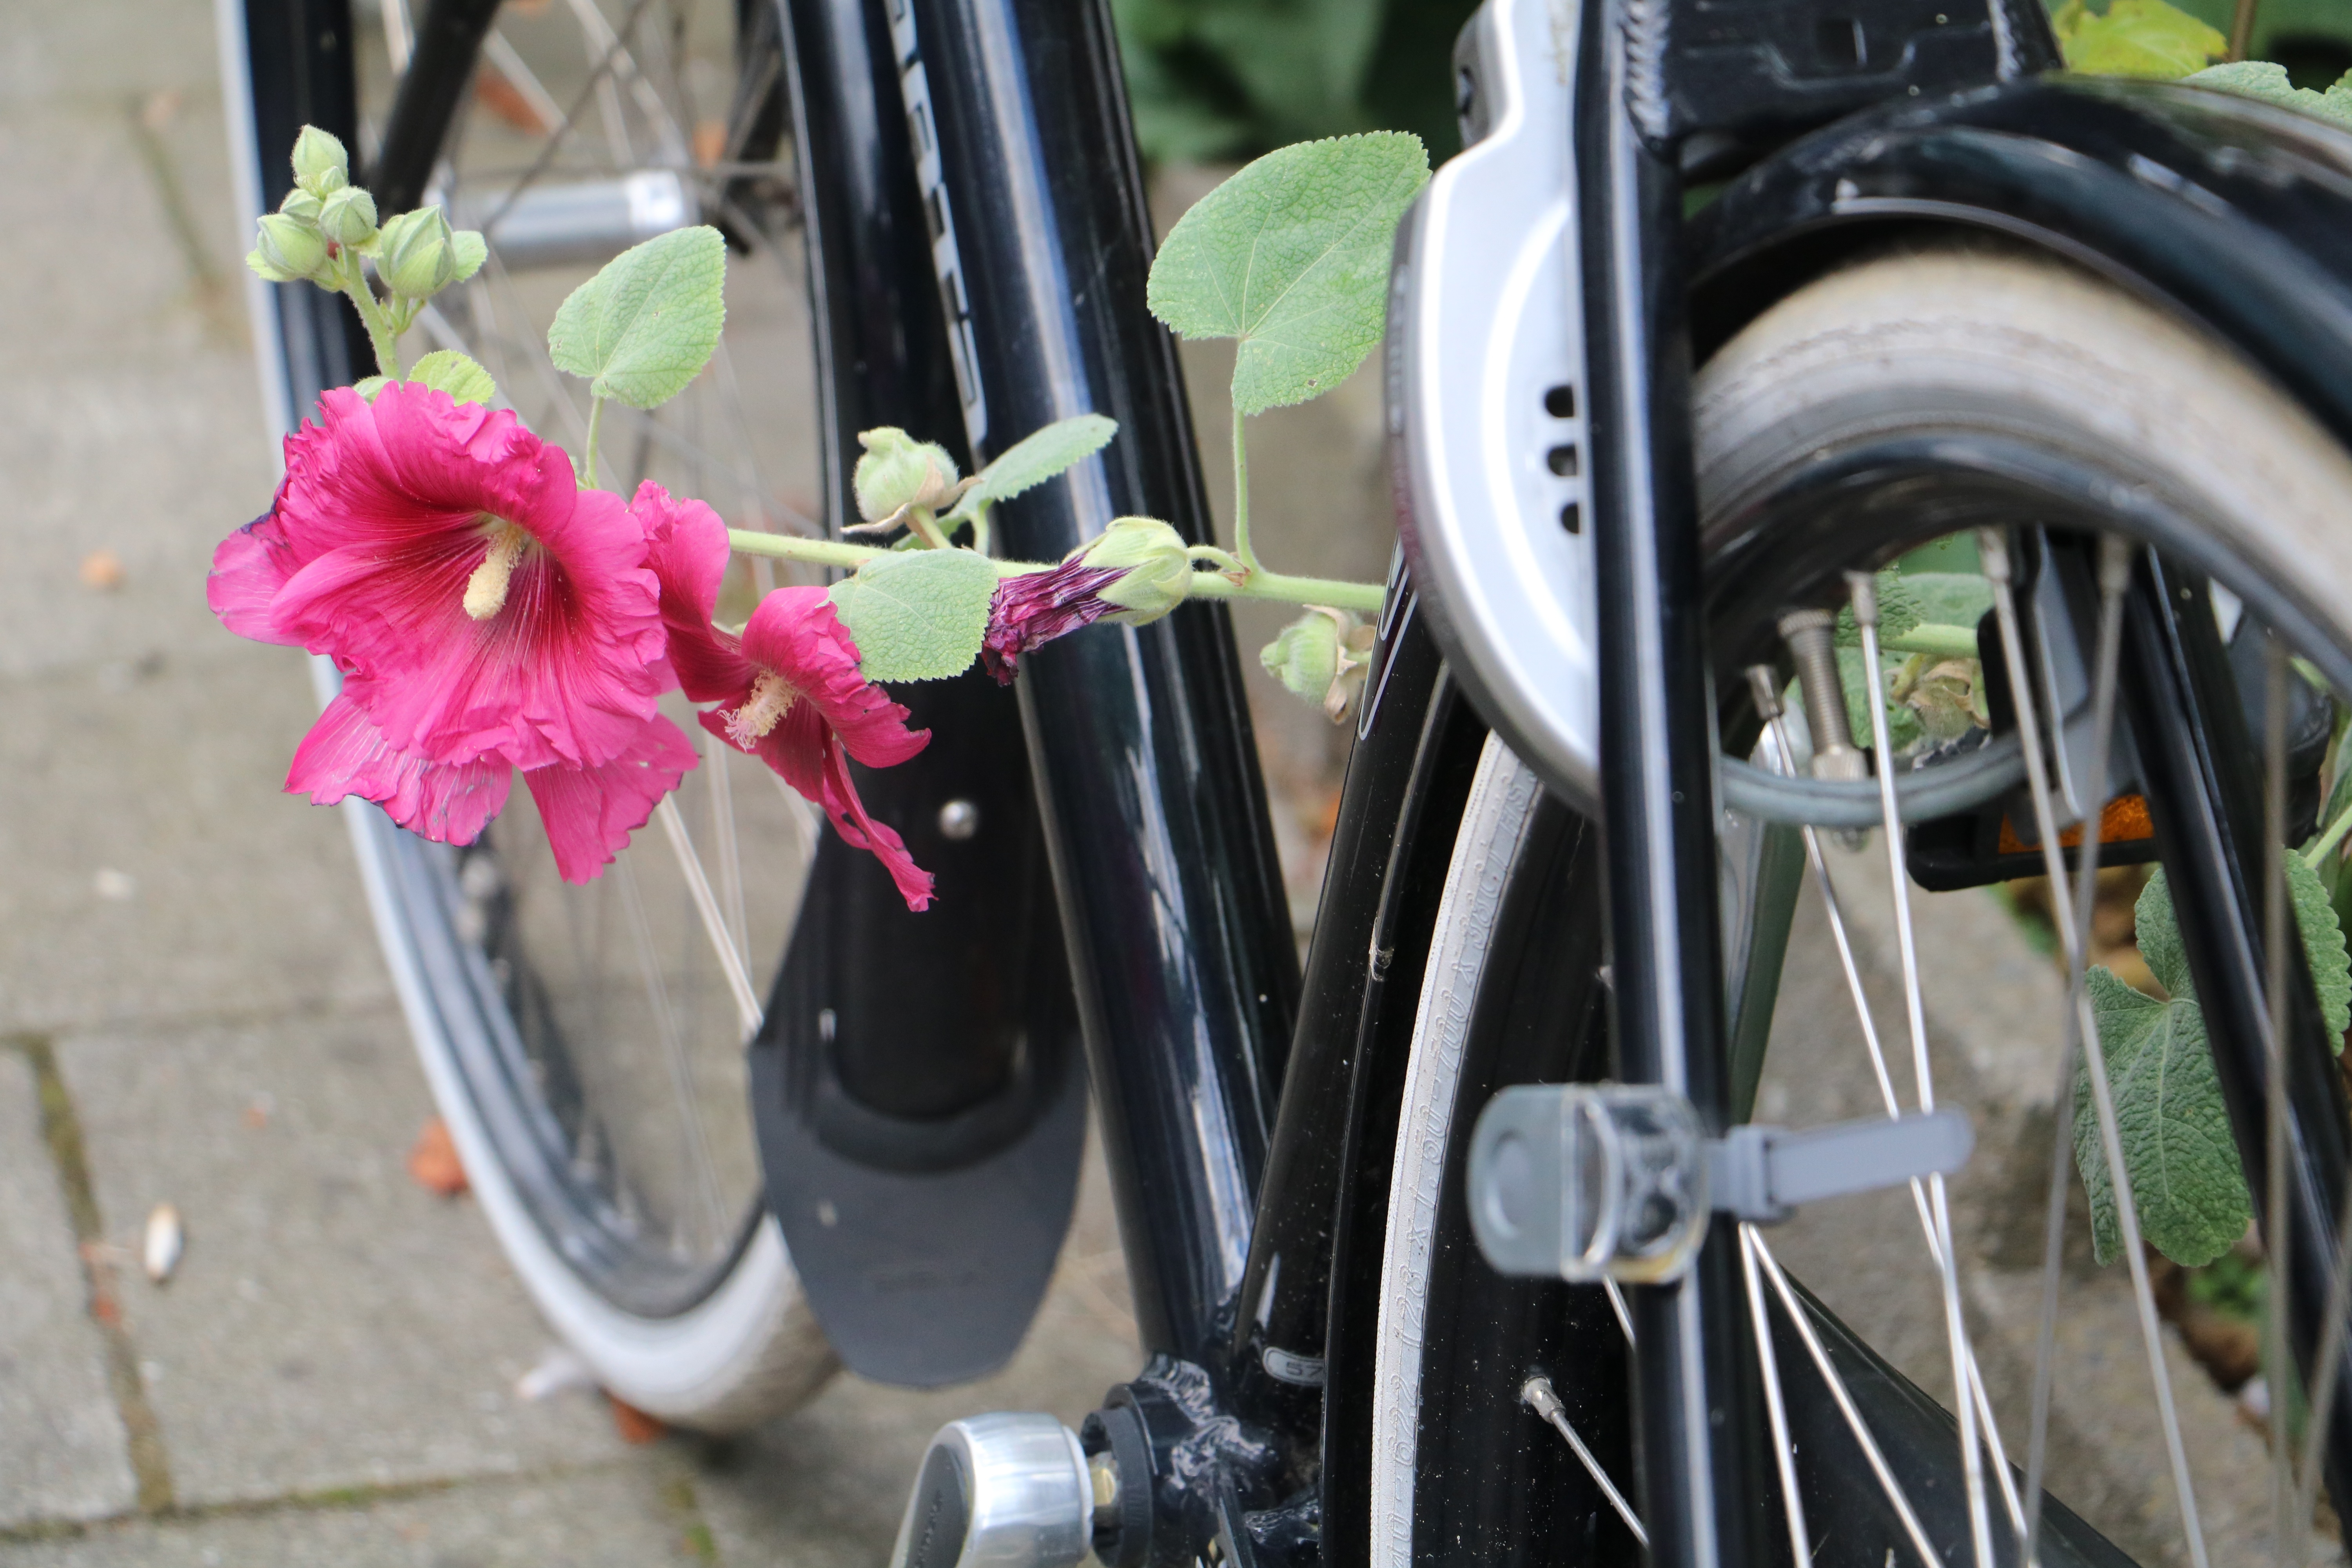
wheel, flower, bicycle, vehicle, motorcycle, sports equipment, mountain bike